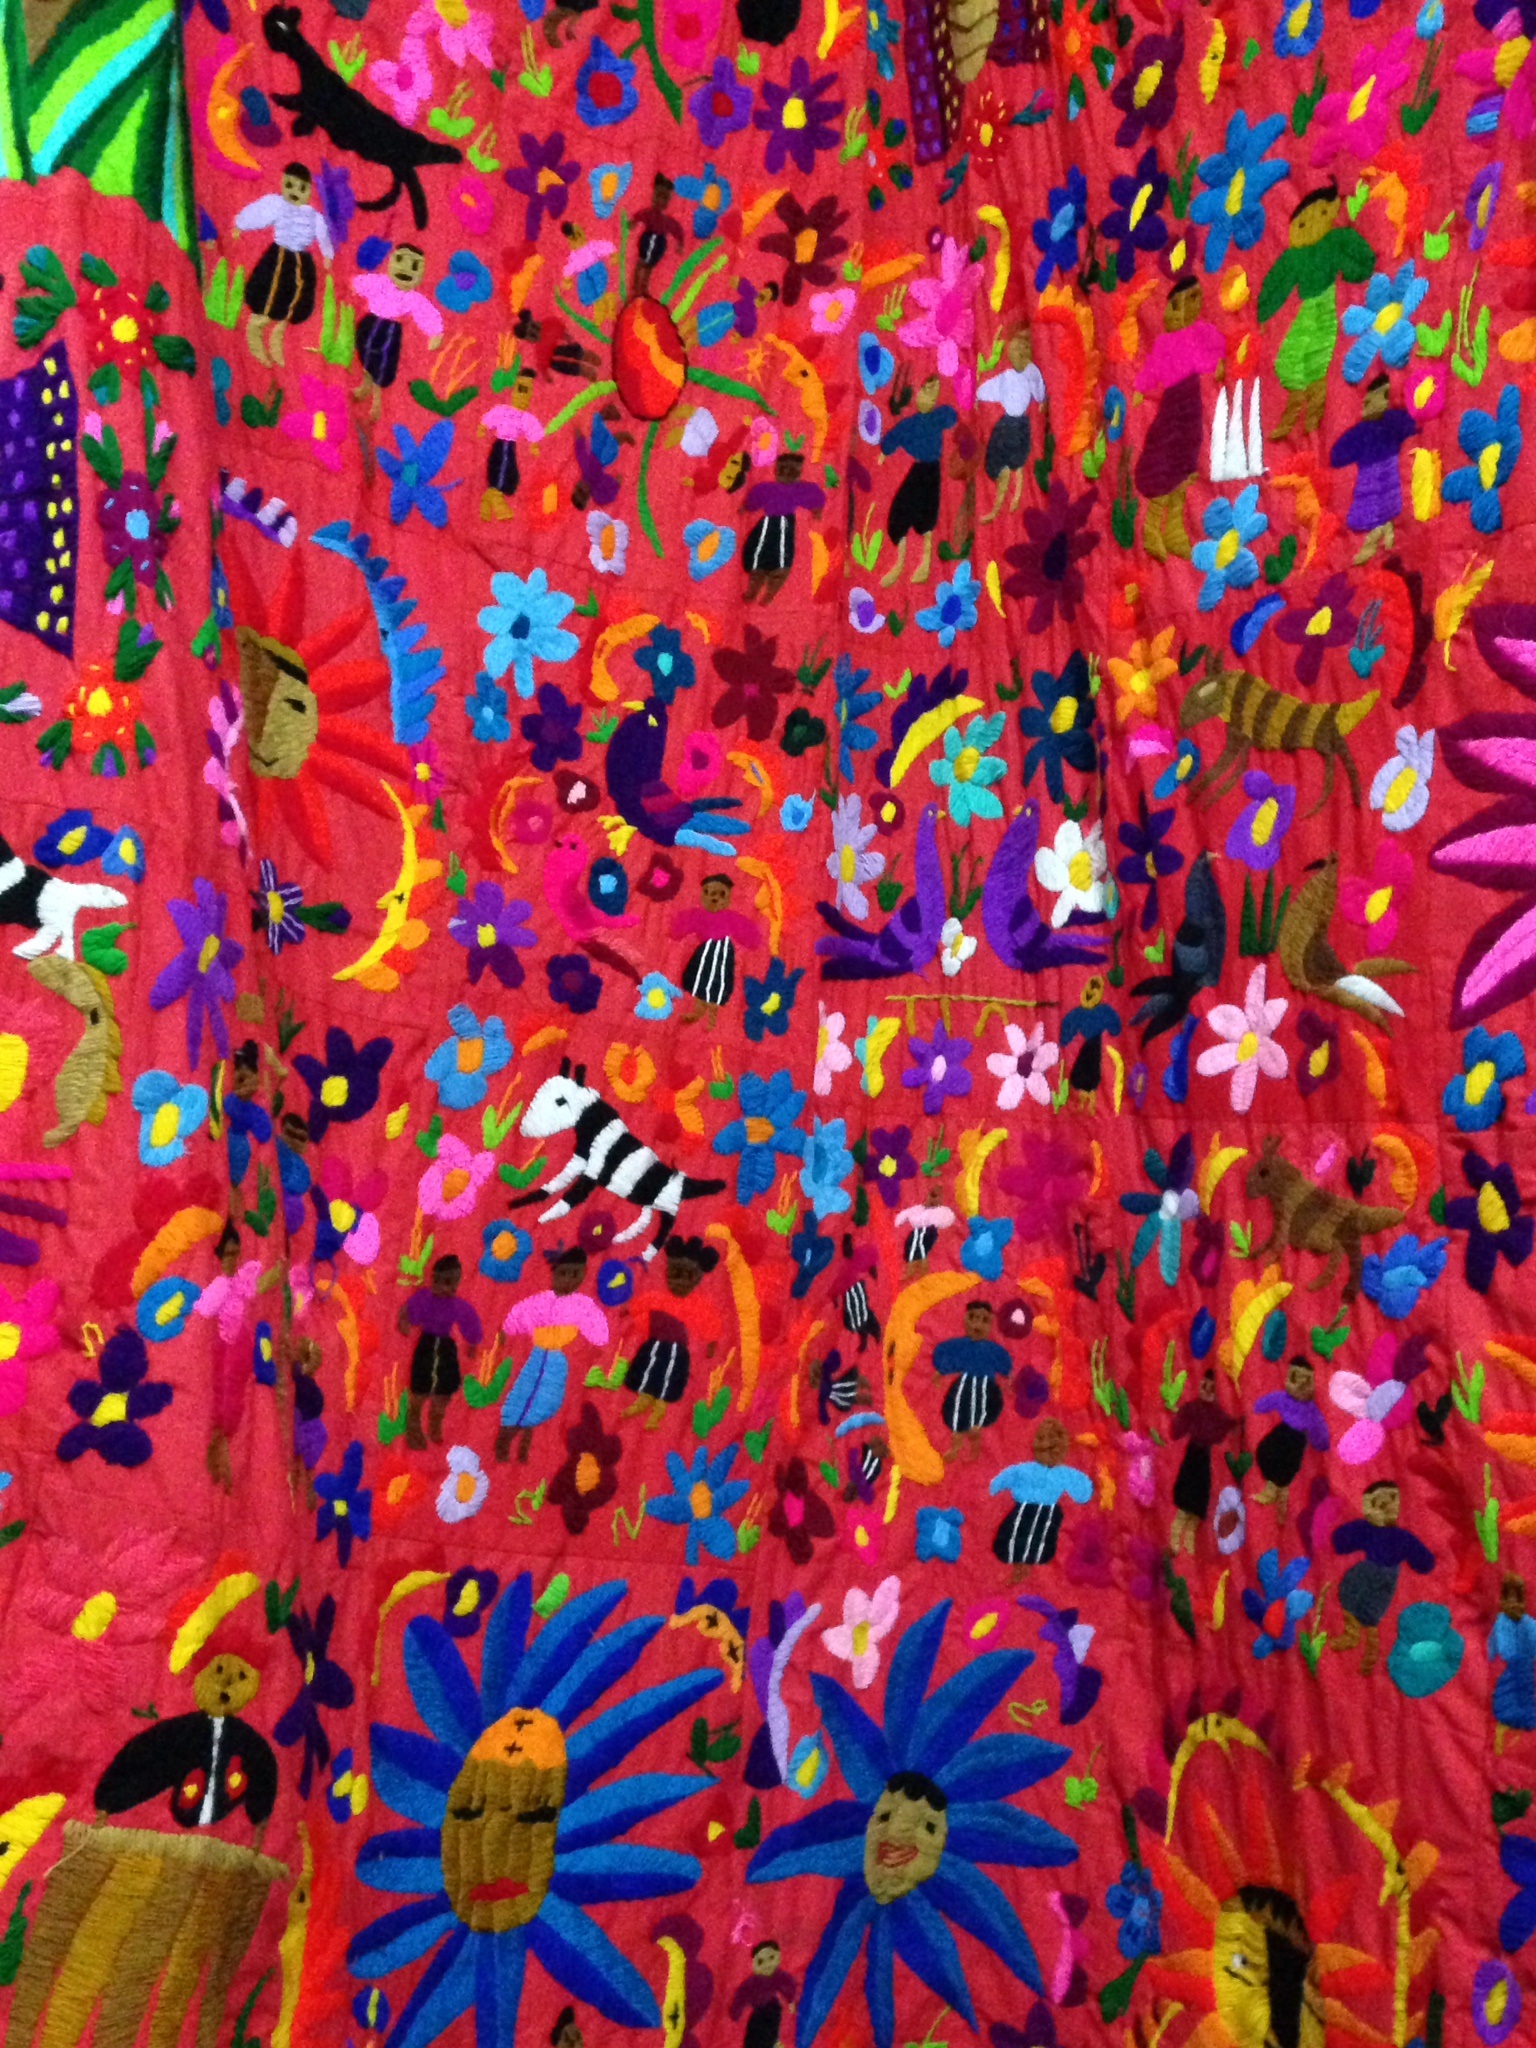
flower, pattern, red, color, colorful, cloth, toy, art, kaleidoscope, alive, embroidery, psychedelic art